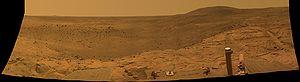
Panorama de West Valley par Spirit. Le Mars Exploration Rover Spirit a pris cette vue depuis un petit plateau nommé Home Plate en regardant vers l'ouest. L'image a été prise avec un appareil photo panoramique (Pancam) durant les jours martiens (ou sols) 1366 à 1369 (du 6 au 9 Novembre 2007). Elle combine plusieurs vues prises avec différents filtres centrés sur des longueurs d'ondes de 753, 535, et 432 manomètres pour produire des couleurs proches de la réalité. Ce panorama couvre environ 180 degrés, du sud ouest au nord est. On y voit,au premier plan, la bordure ouest de Home Plate, plus claire que le reste du paysage. Tsiolkovski Ridge, d'une taille de 30 mètres et à une distance du même ordre, est visible comme une colline parsemée de rochers à mi-distance dans le tiers gauche de l'image. Au dessus à gauche, on voit à l'horizon Grissom Hill, distante de 8 kilomètres. Sur la droite, le point le plus haut de l'horizon est Husband Hill, distante de 800 mètres. Le point d'atterrissage de Spirit se trouve à l'horizon, à peu près au centre de l'image."